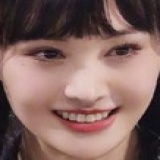
diễn viên Kim Thần